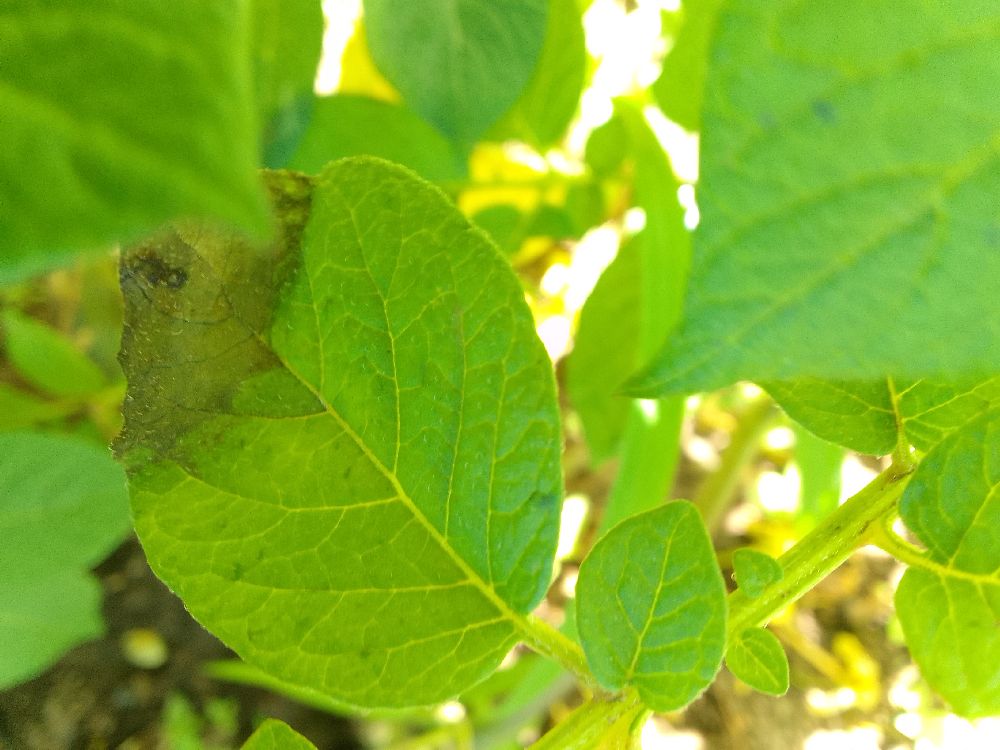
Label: Late blight